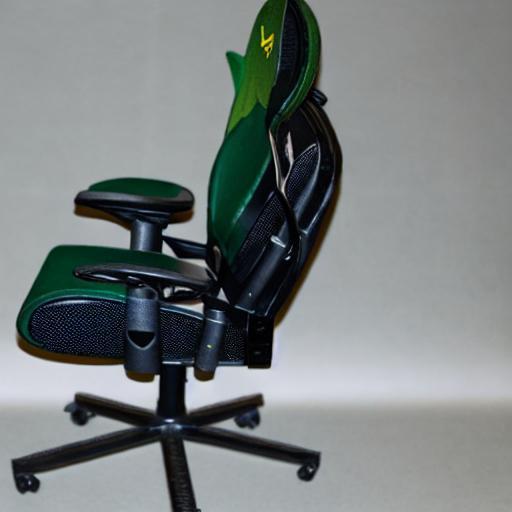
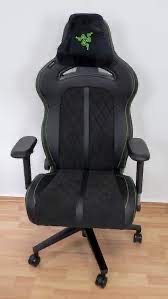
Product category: items_chair
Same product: no